Shintetsu Kōen-Toshi Line

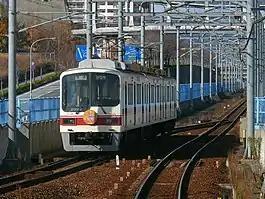
Woody Town Chūō-bound train departing Minami Woody Town, 2003

The is a commuter railway line in Sanda, Hyōgo Prefecture operated by Kobe Electric Railway.